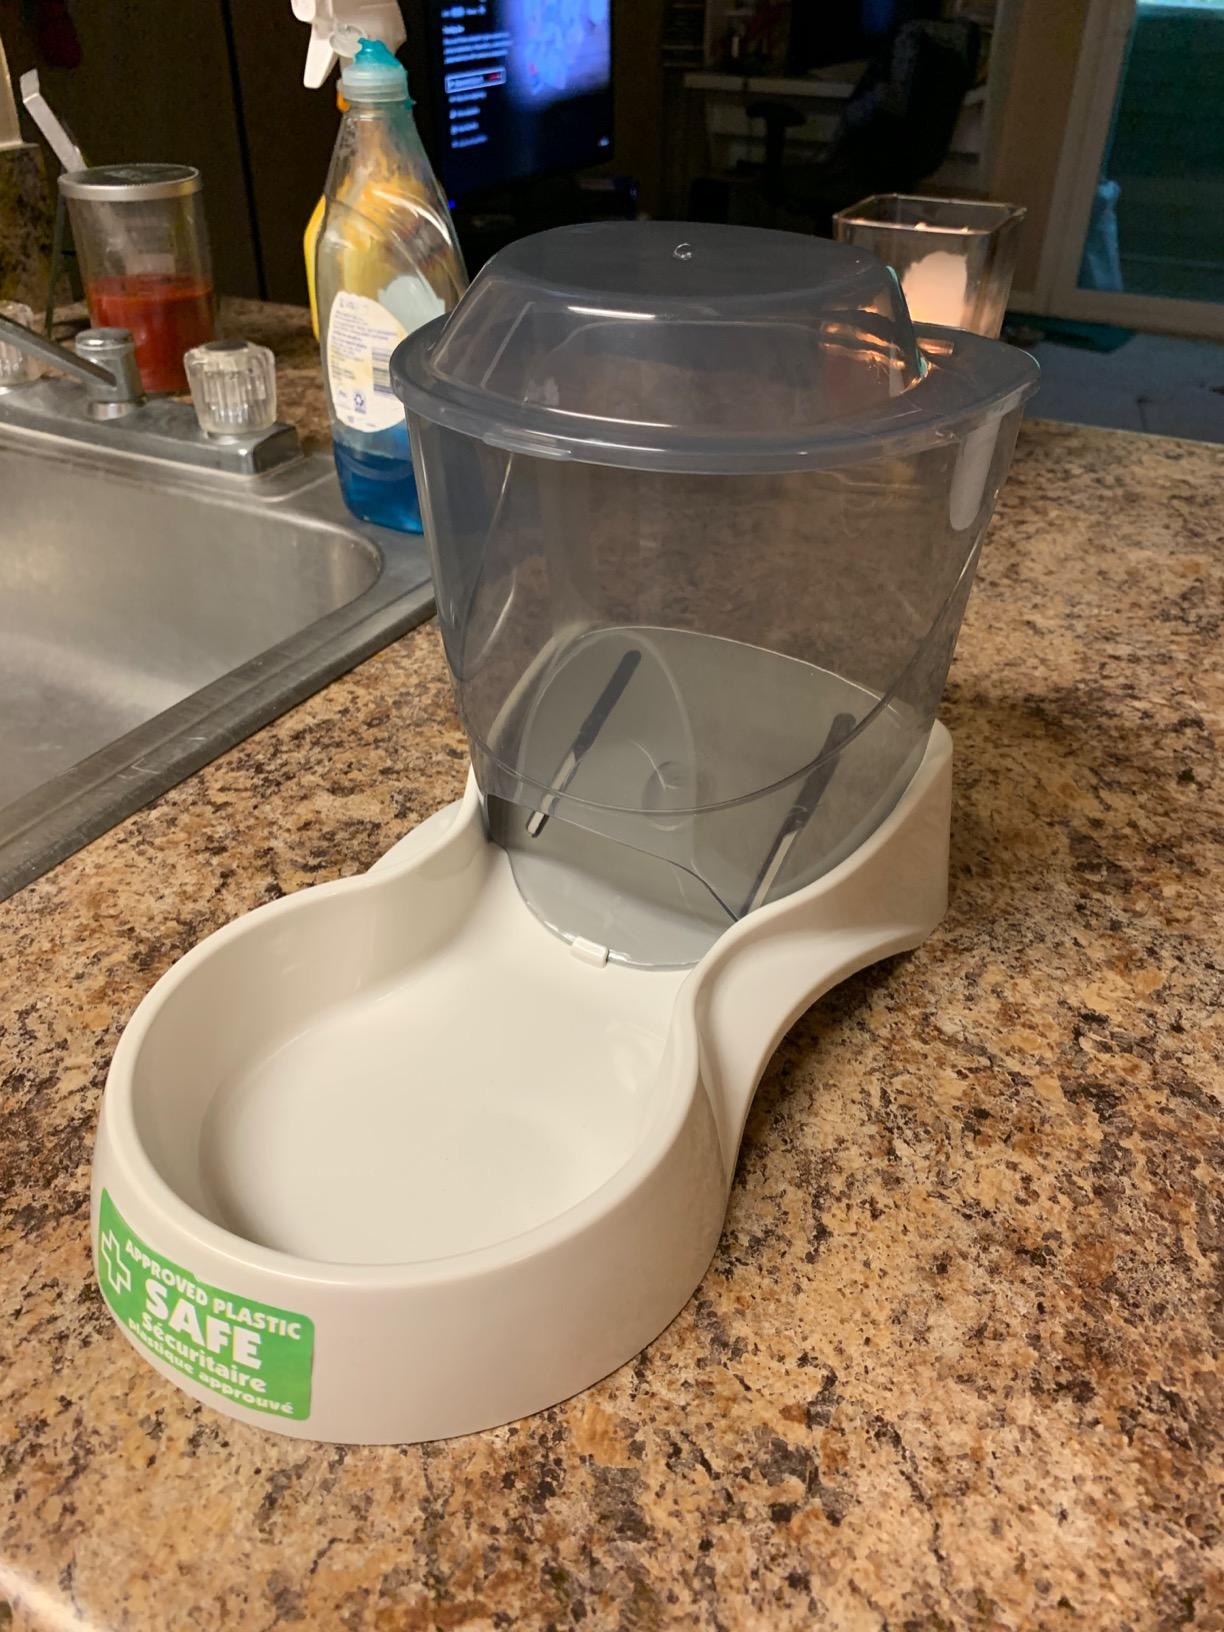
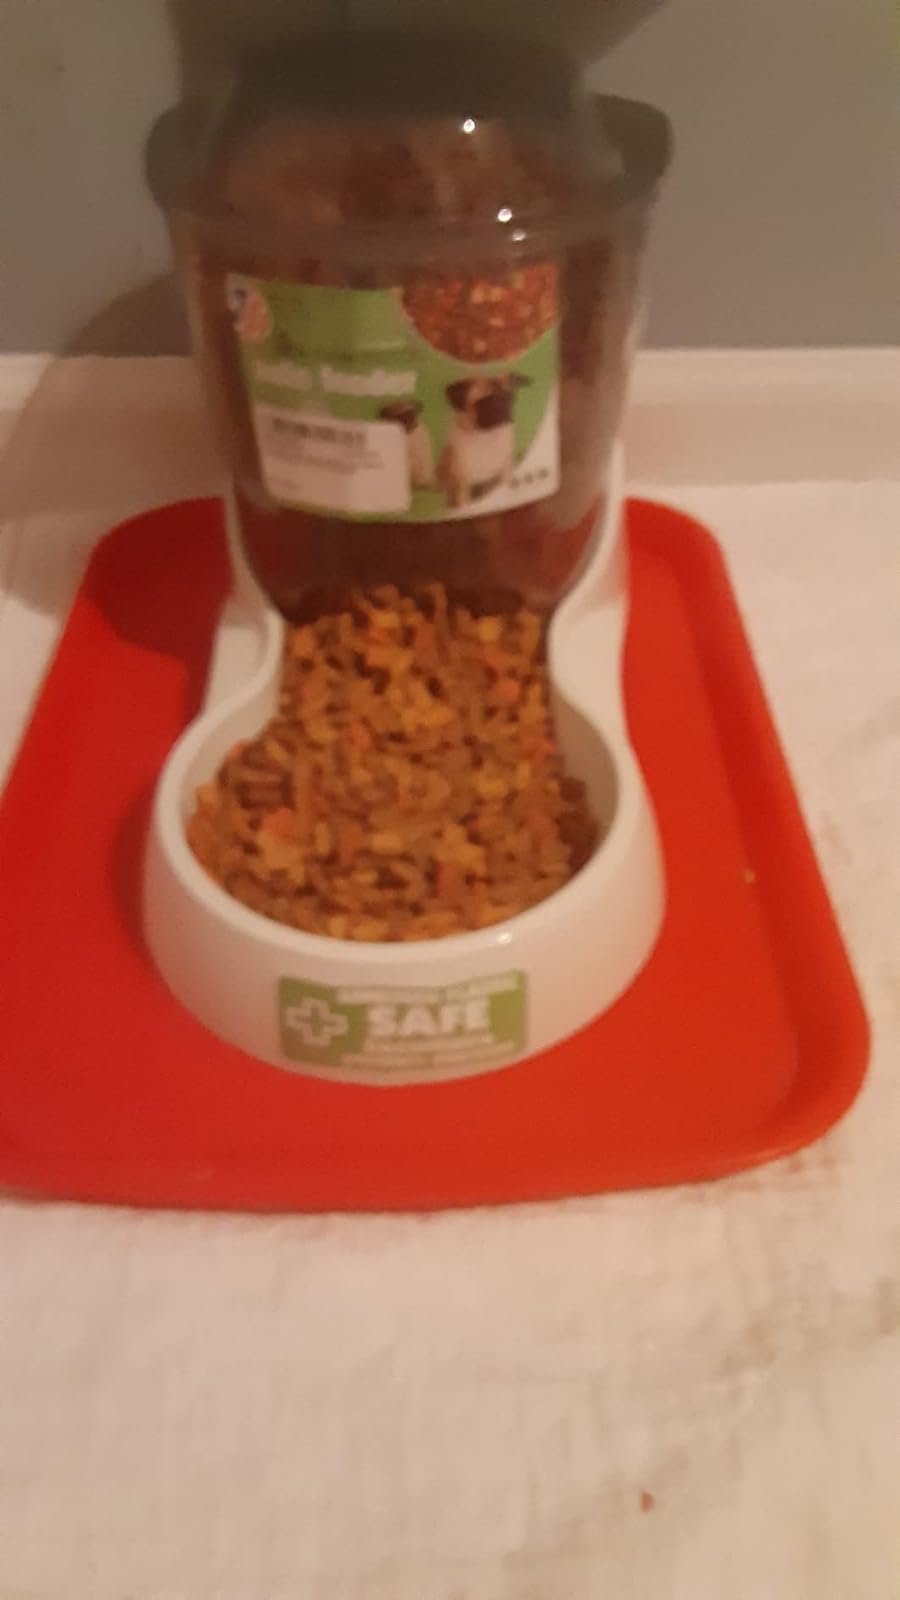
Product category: items_feeder
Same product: yes